La querida del Centauro season 2

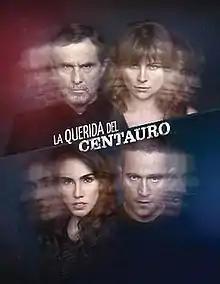
"La querida del Centauro" season 2 poster

The second and final season of "La querida del Centauro", an American drama, was written by Lina Uribe and Darío Vanegas and developed by Telemundo. It premiered on May 2, 2017 and ended on July 24, 2017. The new season revolves around the revenge that will carry out El Centauro (Humberto Zurita). Prisoner of an obsession that knows no limits, the capo deploys all its evil to punish his old lover, Yolanda (Ludwika Paleta), and Gerardo (Michel Brown), the detective who tried to bring him to justice.